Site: brandenburg
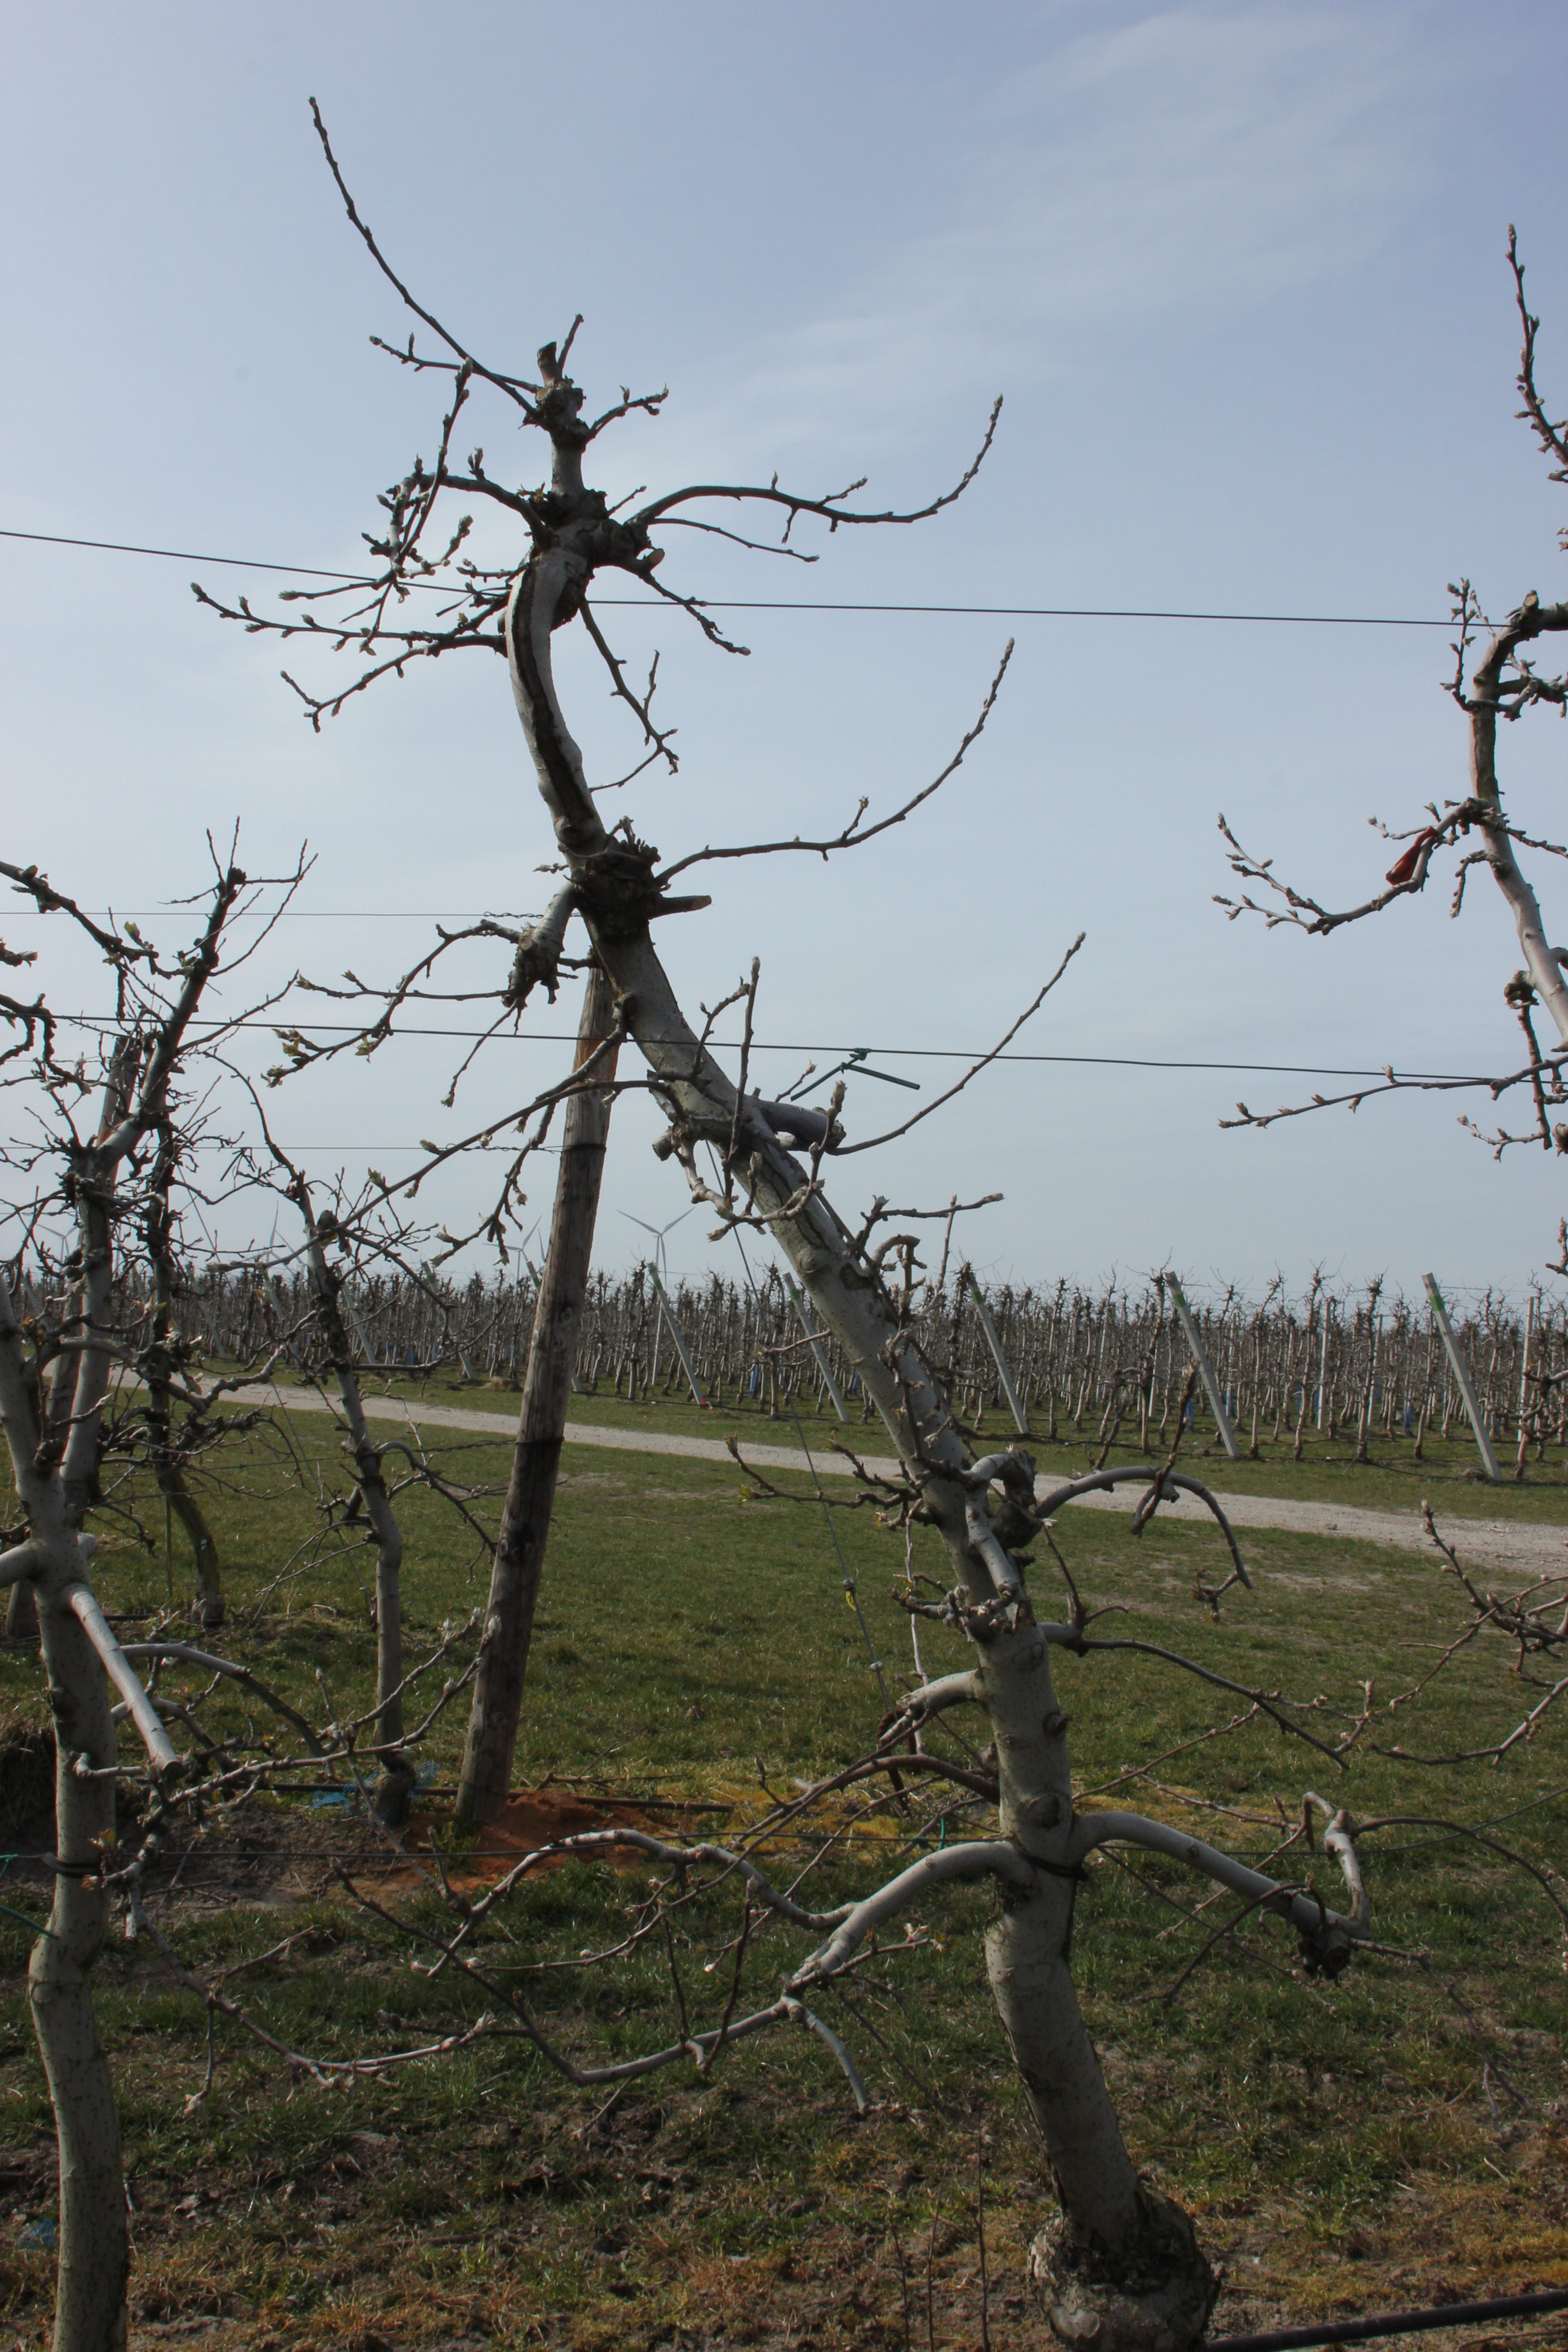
Growth stage (BBCH 54): Inflorescence emergence